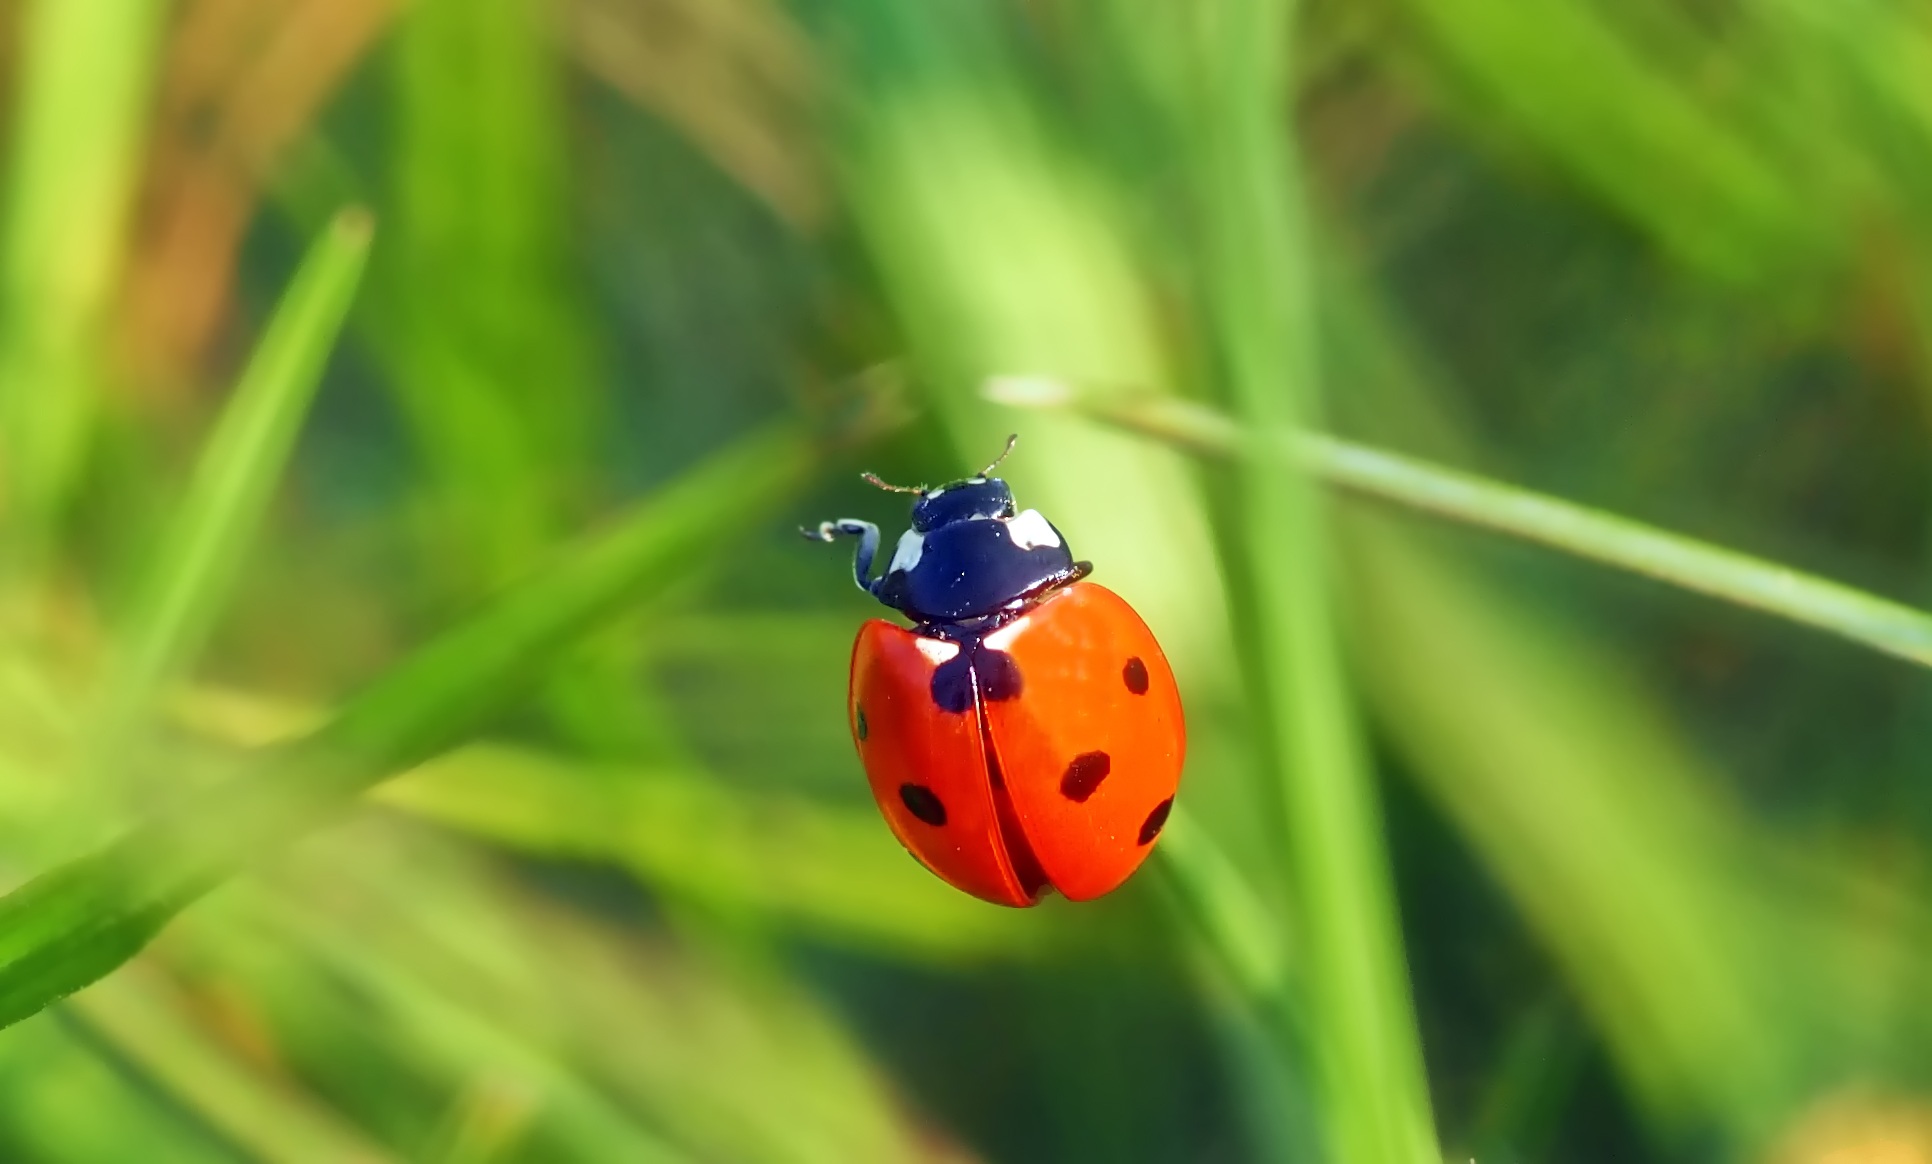
nature, grass, meadow, flower, live, green, insect, fauna, ladybird, invertebrate, close up, beetle, macro photography, leaf beetle, plant stem